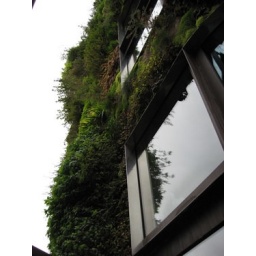
This building is clothed in plants and has a constant drip to the street.